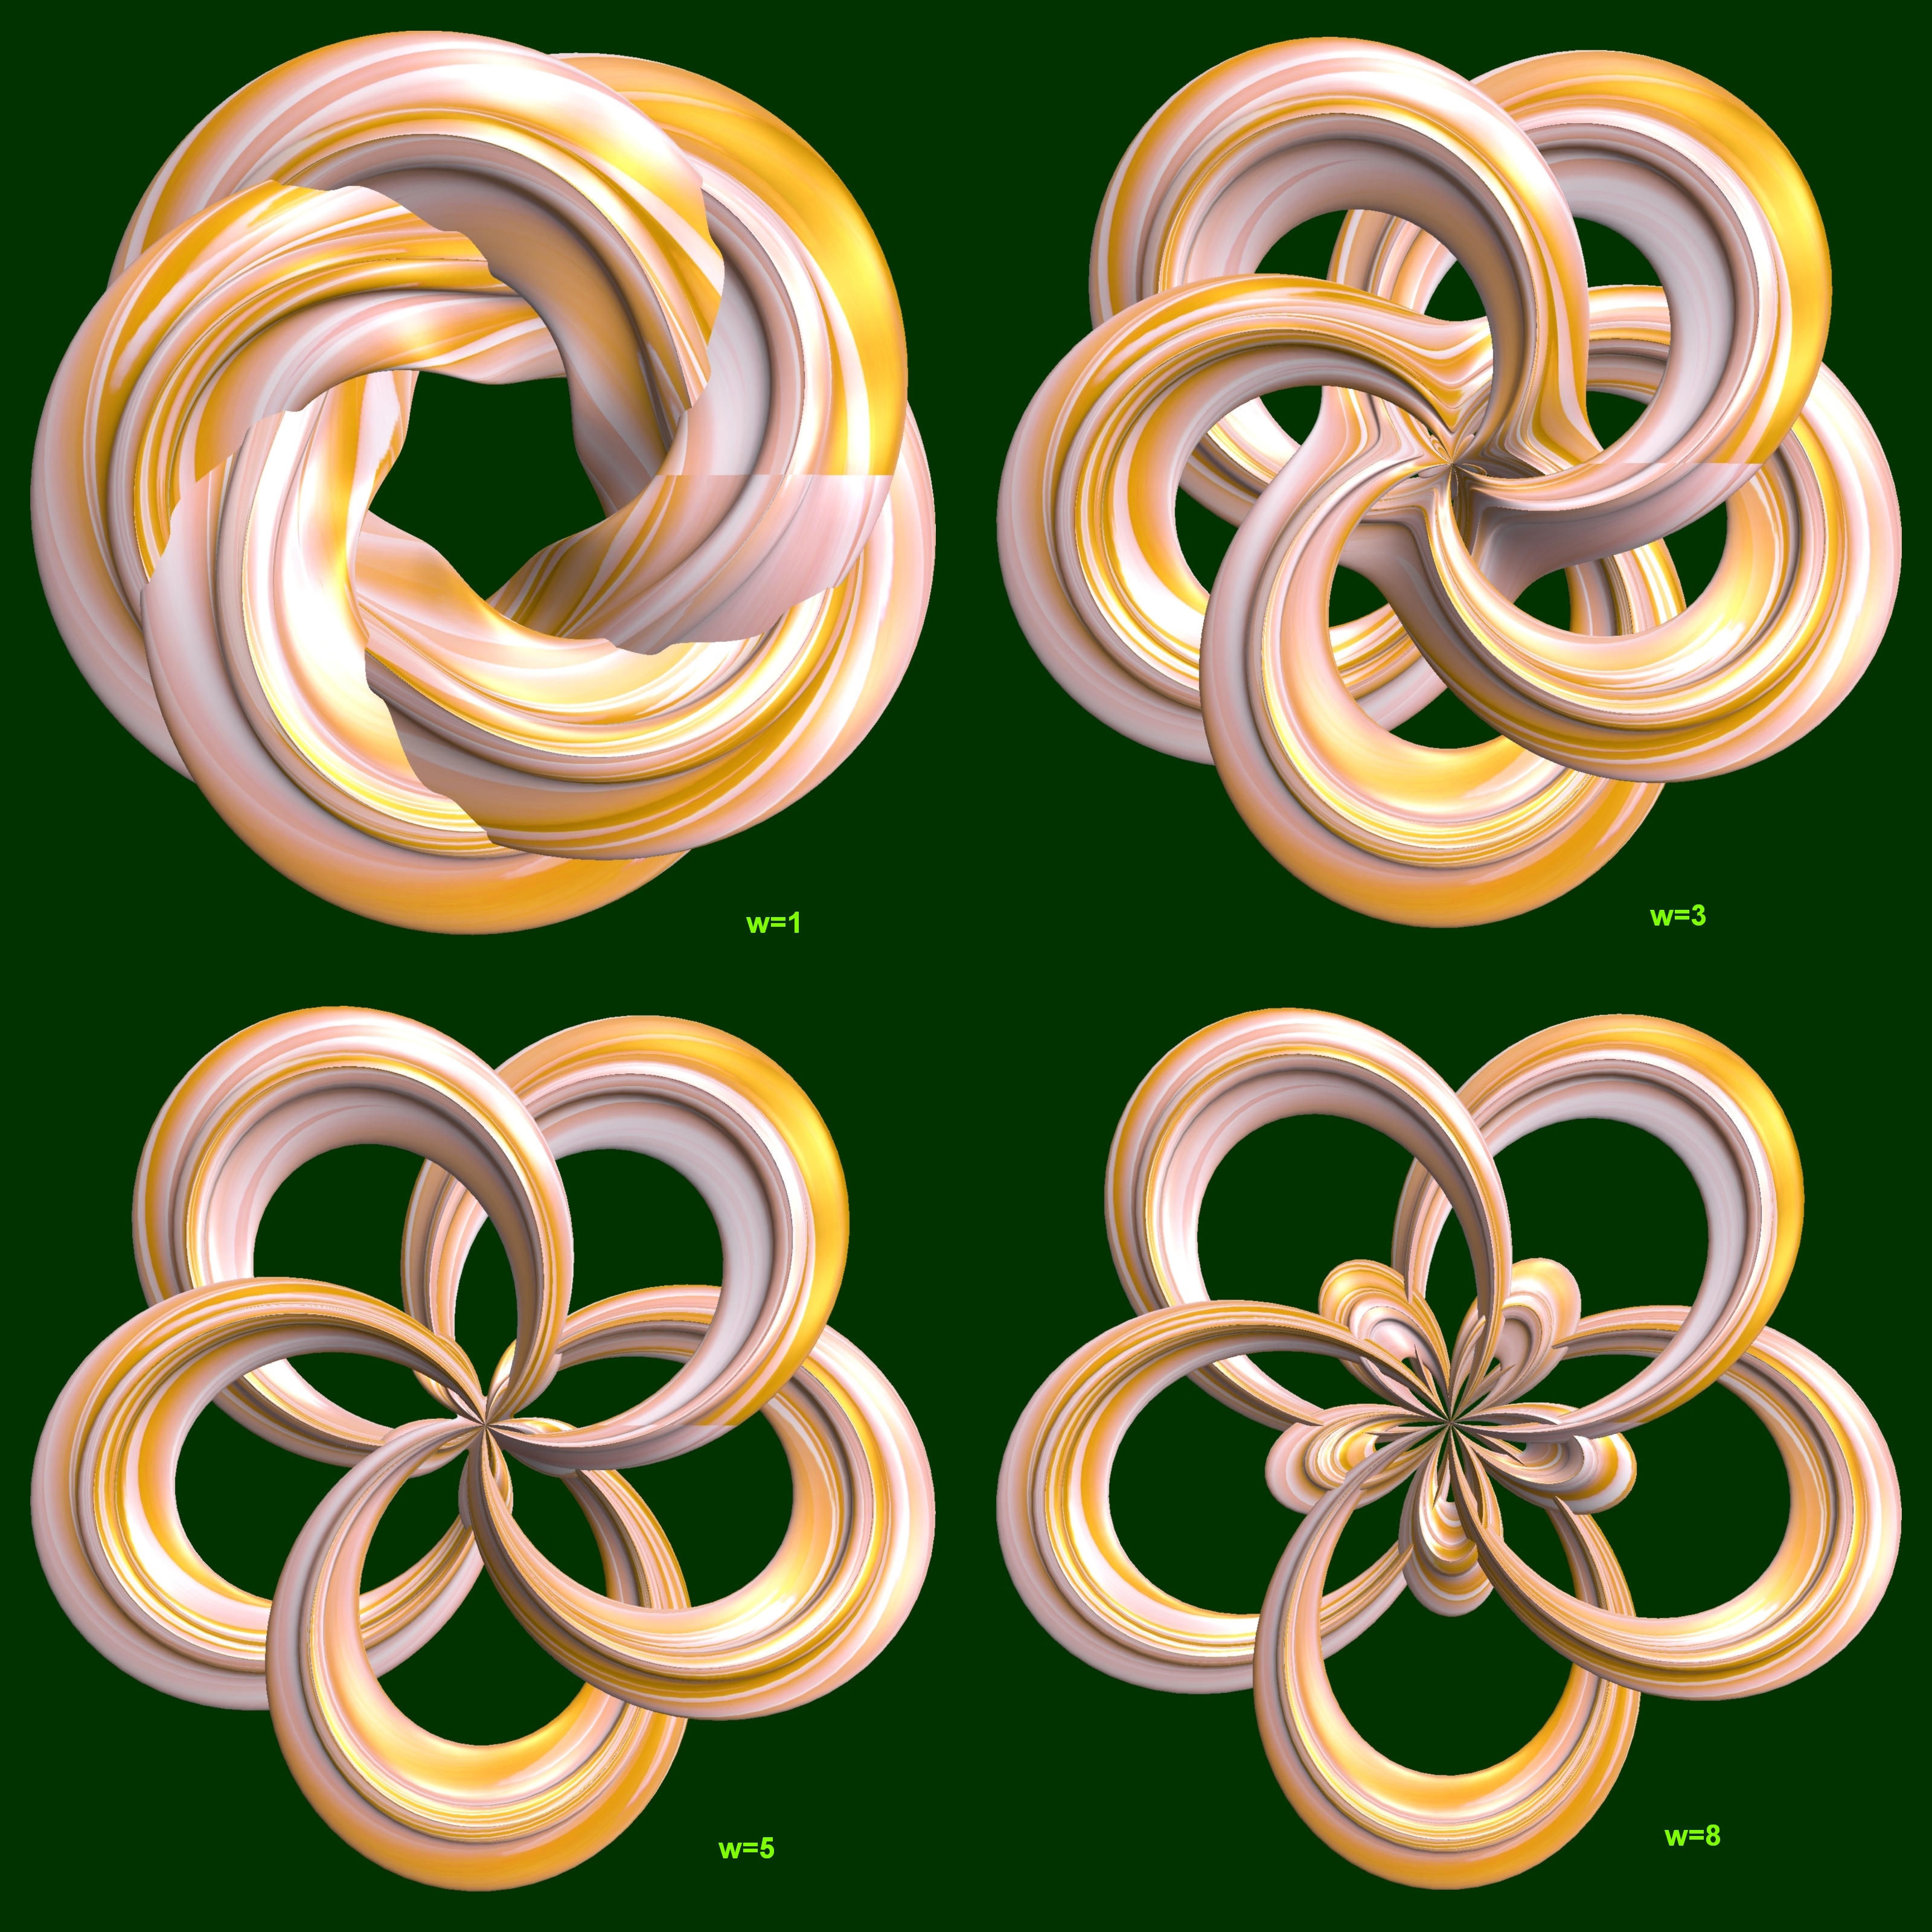
abstract, structure, texture, spiral, number, pattern, symbol, geometry, metal, circle, jewellery, font, sculpture, design, symmetry, 3d, graphic, rings, shape, knot, torus, mathematica, cg, parametricplot3d, code, program, algorithm, mapping, geometricsculpture, fashion accessory